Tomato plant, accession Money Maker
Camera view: horizontal (90 deg, fisheye); turntable rotation: 150 degrees
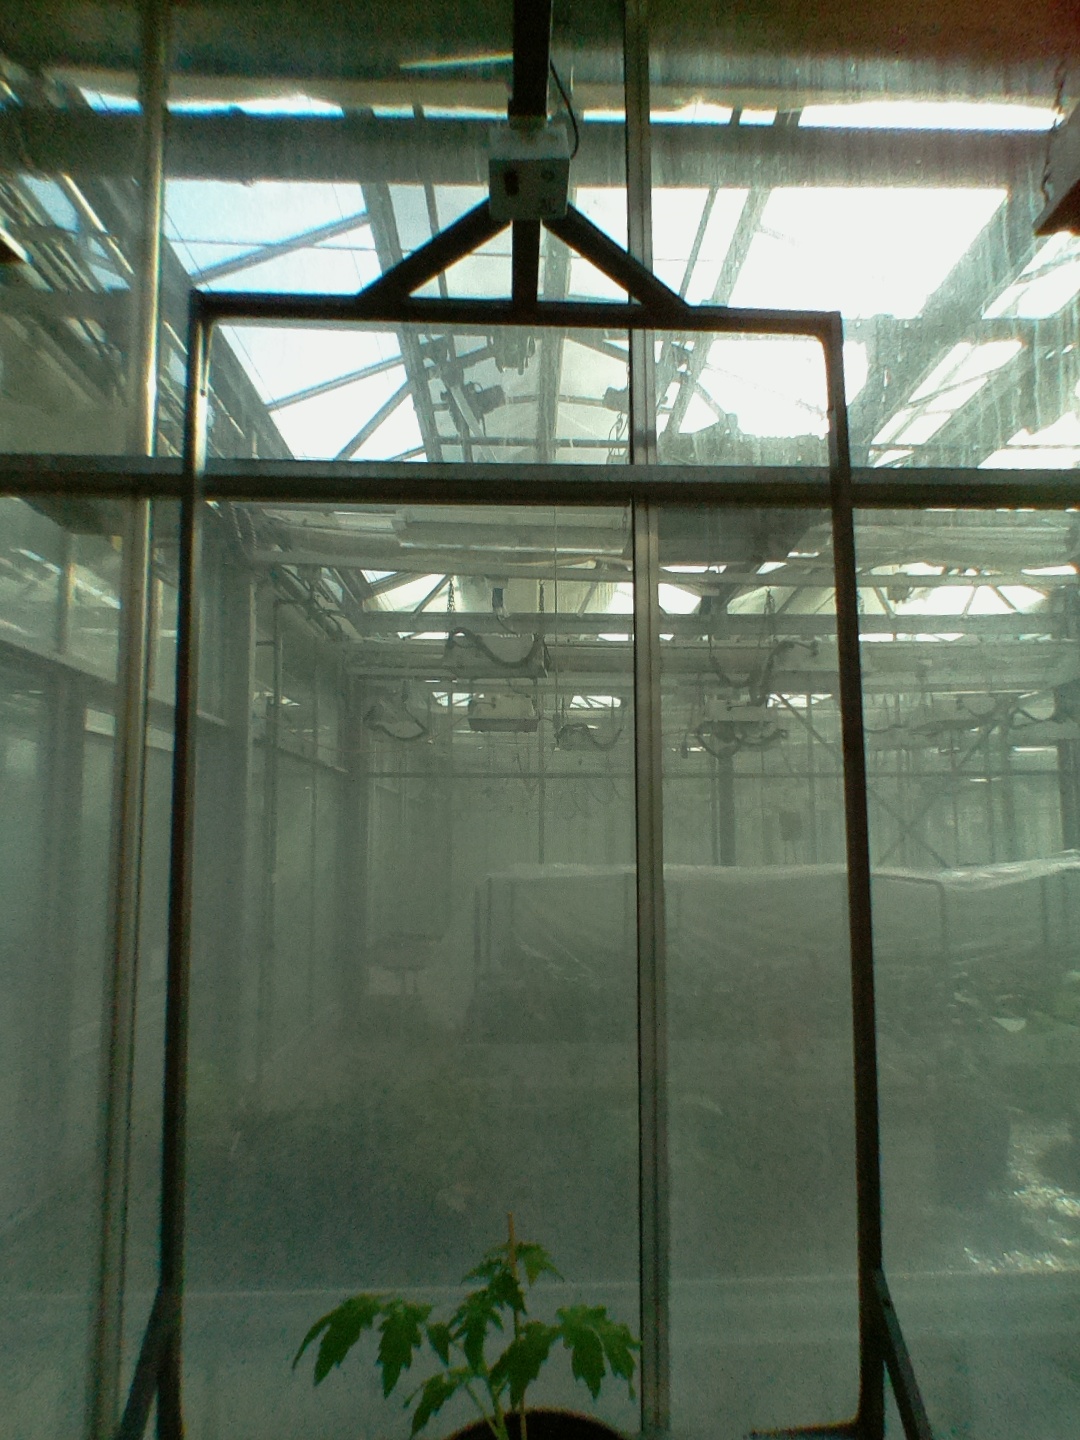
BBCH growth stage 13: 6 of true leaves visible